João Oliva

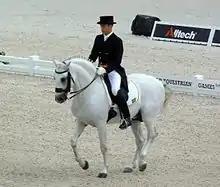
João Oliva and Signo dos Pinhais (2014 World Equestrian Games)

João Victor Marcari Oliva (born 2 February 1996) is a Brazilian Olympic dressage rider. He participated at the 2016 Summer Olympics in Rio de Janeiro, Brazil, where he finished 10th in the team competition and 46th in the individual competition.